Khrui

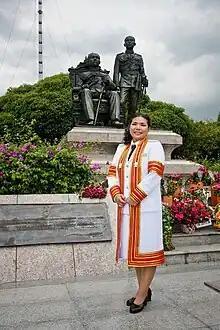
A graduate of Chulalongkorn University wearing the "khrui" as the university's academic gown

The "khrui" is a tailored robe, usually knee-to-calf-length, with long sleeves and an open front. It is made of a sheer or mesh fabric, usually white in colour, giving it a translucent appearance. The entire rim and the ends of the sleeves are lined with bands of a thicker material, usually satin, felt, or a substitute, with another like pair of bands encircling the sleeves above elbow level. When used as academic dress, these bands usually bear specific patterns denoting the wearer's affiliated institution and academic degree. When used in ceremonial settings by senior government officials or royalty, the gown may be embroidered with certain patterns of goldwork depending on the rank of the wearer. "Khrui" used as royal attire differ further in certain details, and may be made of coloured or gold cloth.